Representative democracy

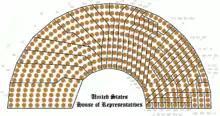
The U.S. House of Representatives, one example of representative democracy

Globally, a majority of governments in the world are representative democracies, including constitutional monarchies and republics with strong representative branches.